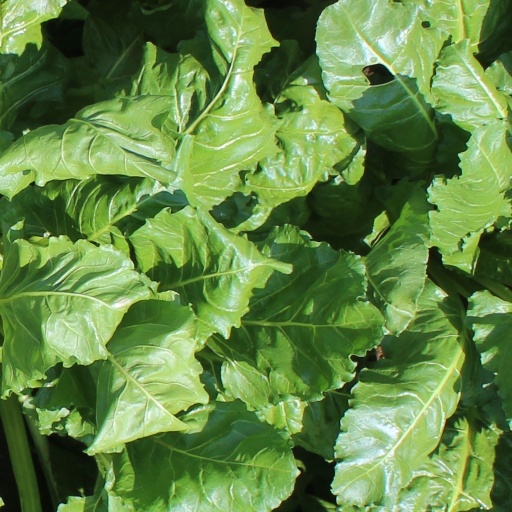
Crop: sugar beet